Birzeit

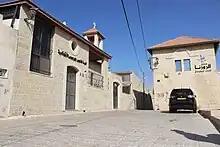
St. George Orthodox Church in Old Birzeit

The town has 200 historic buildings, including over 100 in the old part of town, some dating back to the Mamluk era. Birzeit University was formerly located there. Dozens of buildings vacated by the university's move to Ramallah were restored, reinvigorating social and economic development.